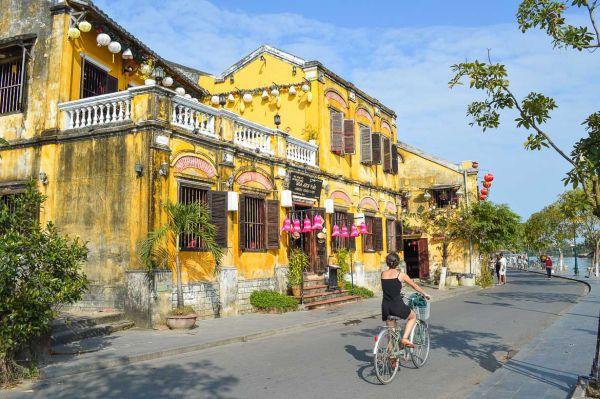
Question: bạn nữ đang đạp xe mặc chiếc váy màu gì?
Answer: màu đen